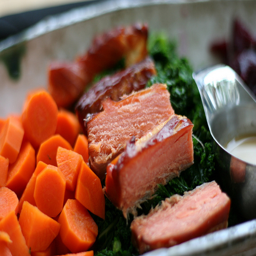
A delicious view of some healthy food set in a plate.
an image of a plate of meat and vegetables
A closeup of food that includes carrots, meat and a gravy.
Carrots, meat and greens sitting in a bowl next to a container of sauce.
A plate of carrots, sausages and kales